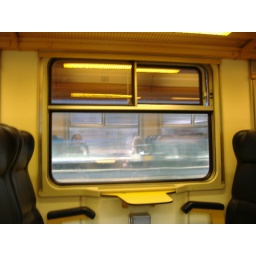
Reflections in a train window